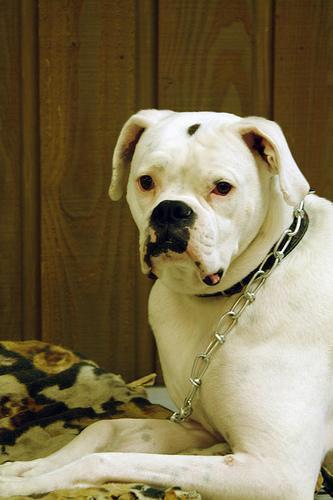
boxer